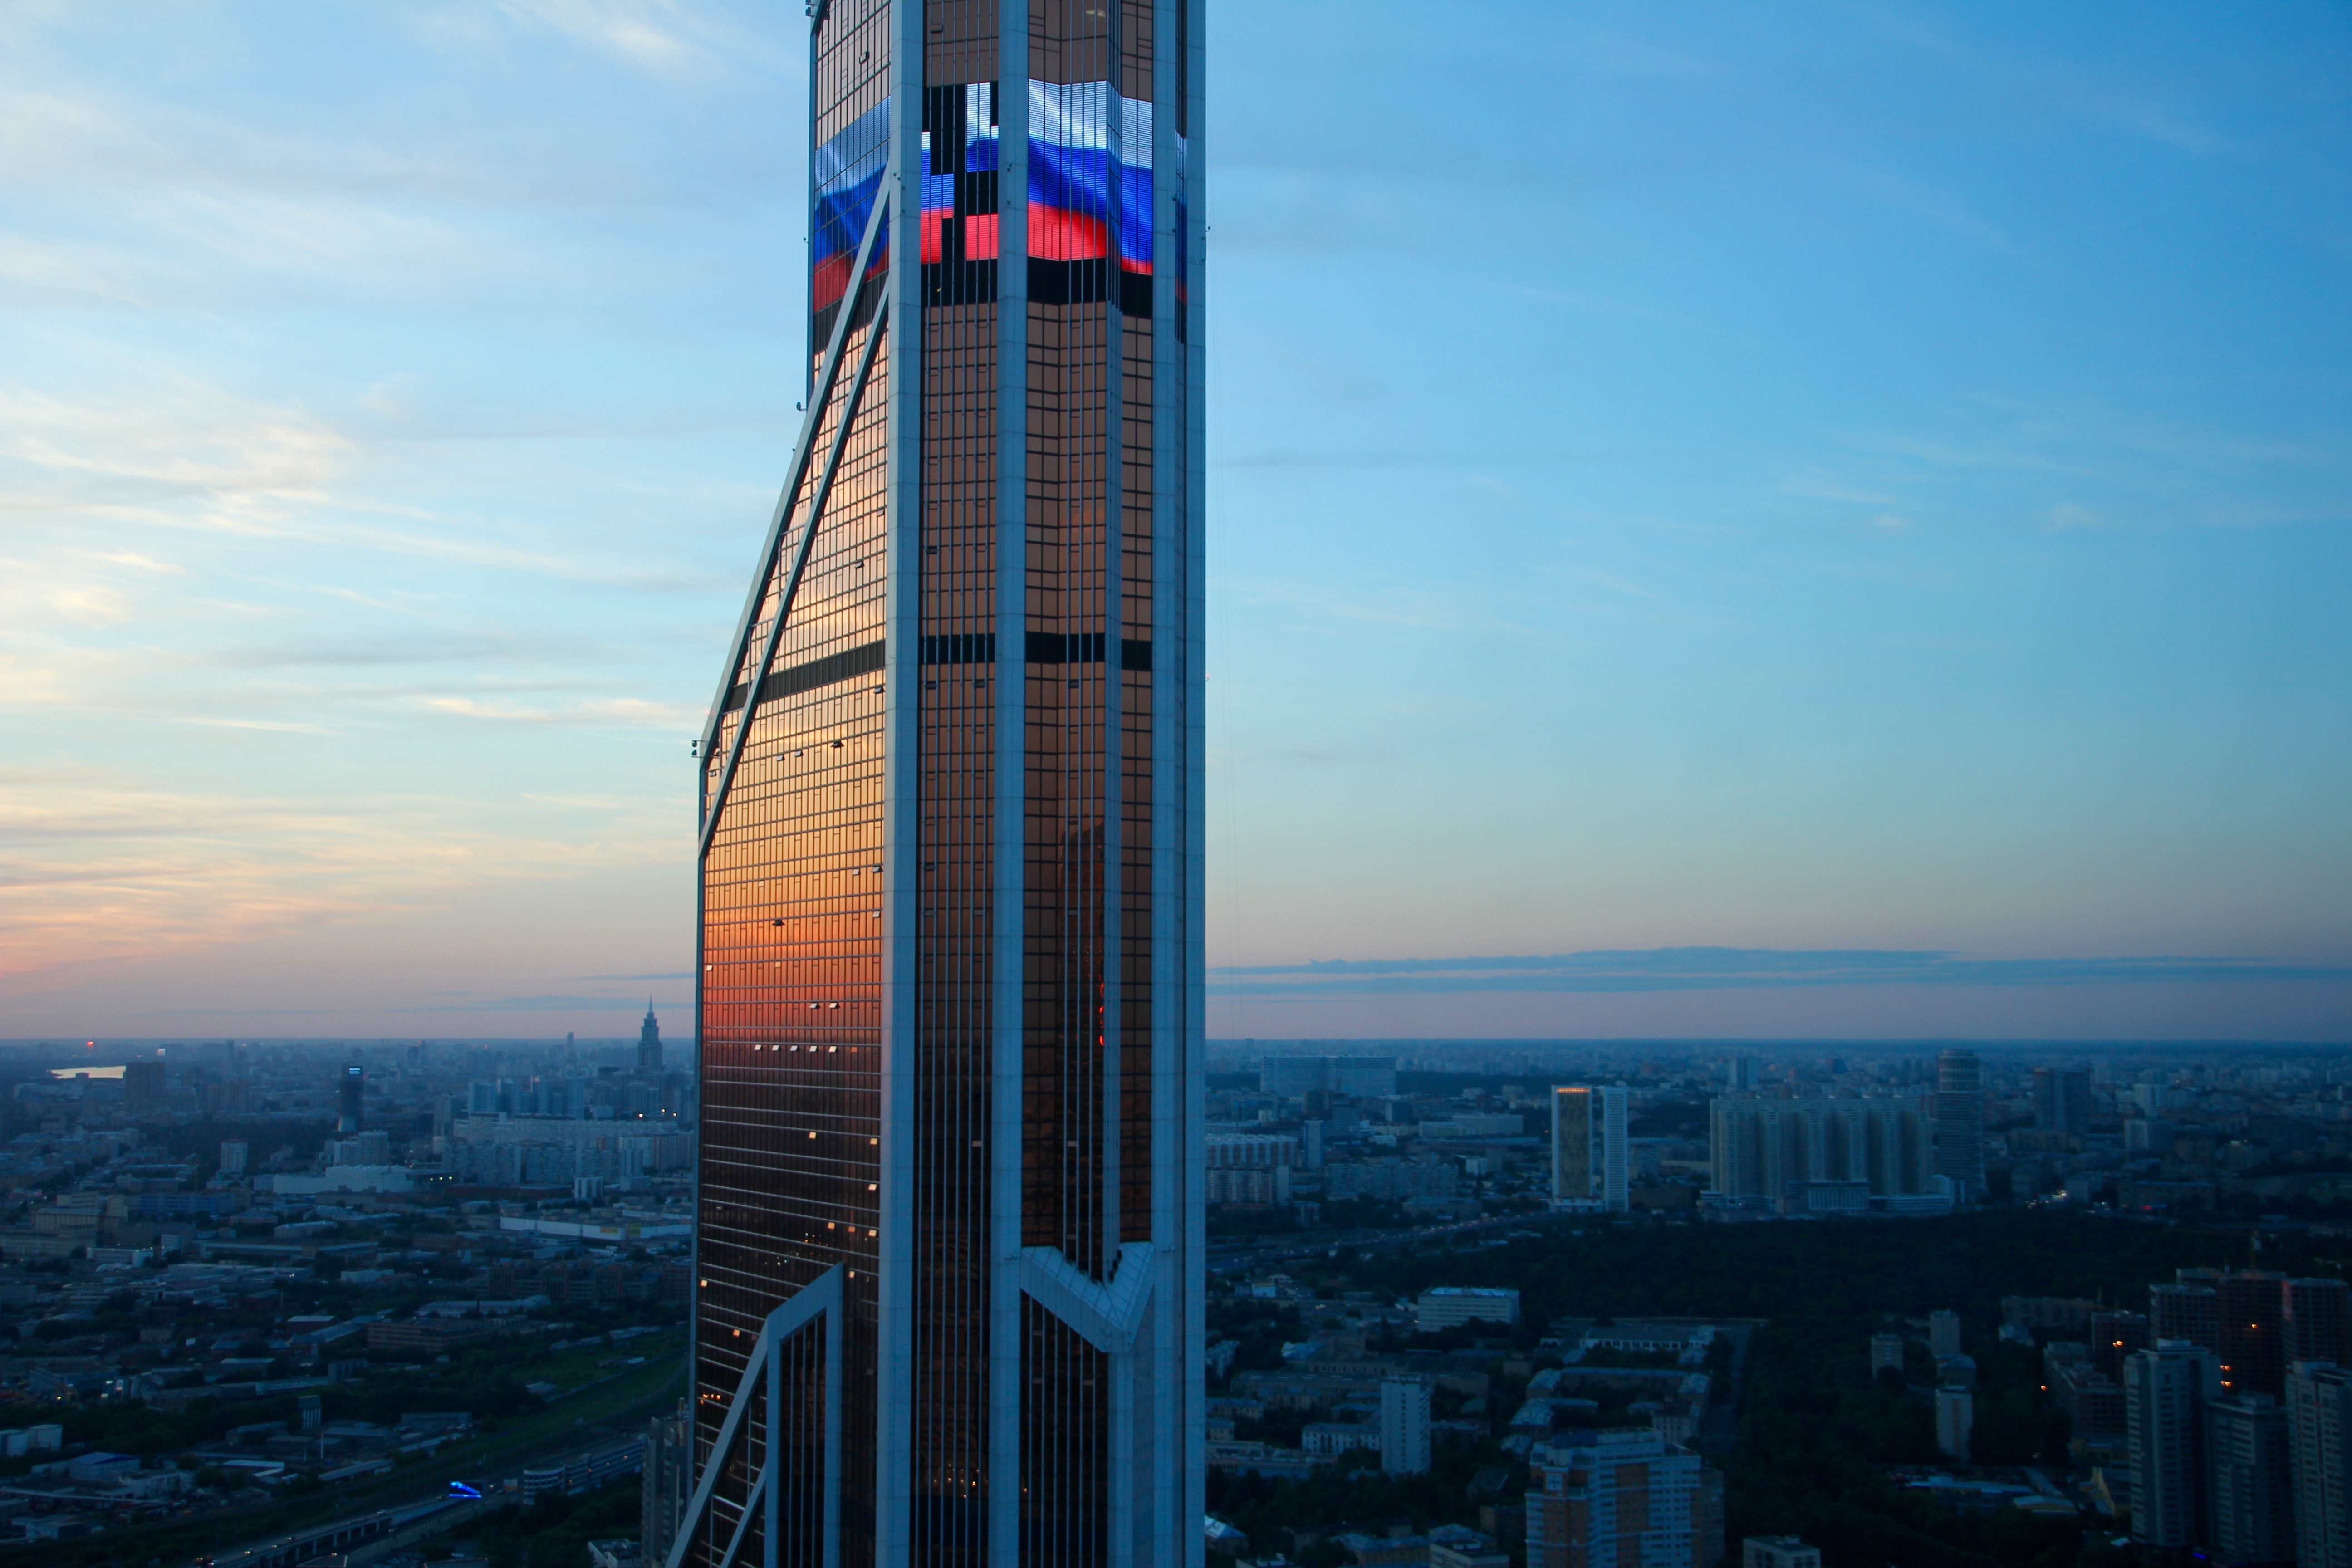
horizon, architecture, sky, skyline, glass, city, skyscraper, monument, cityscape, downtown, dusk, evening, tower, landmark, facade, blue, tourism, modern, office building, tower block, capital, skyscrapers, moscow, russia, historically, metropolis, east, soviet union, urban area, human settlement, metropolitan area